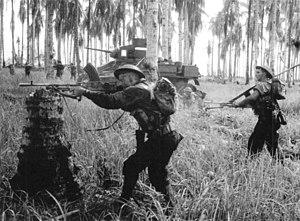
La bataille de Buna–Gona-Sanananda plus connue sous le nom de bataille de Buna-Guna est une bataille de la Guerre du Pacifique lors de la campagne de Nouvelle-Guinée.